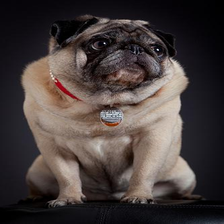
Species: dog
Breed: pug